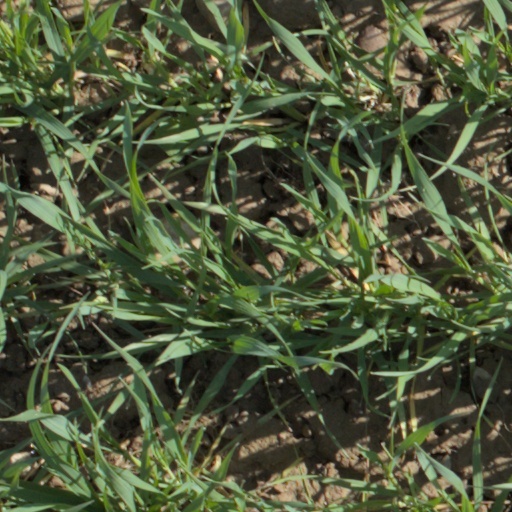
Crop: wheat